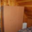
Label: wardrobe